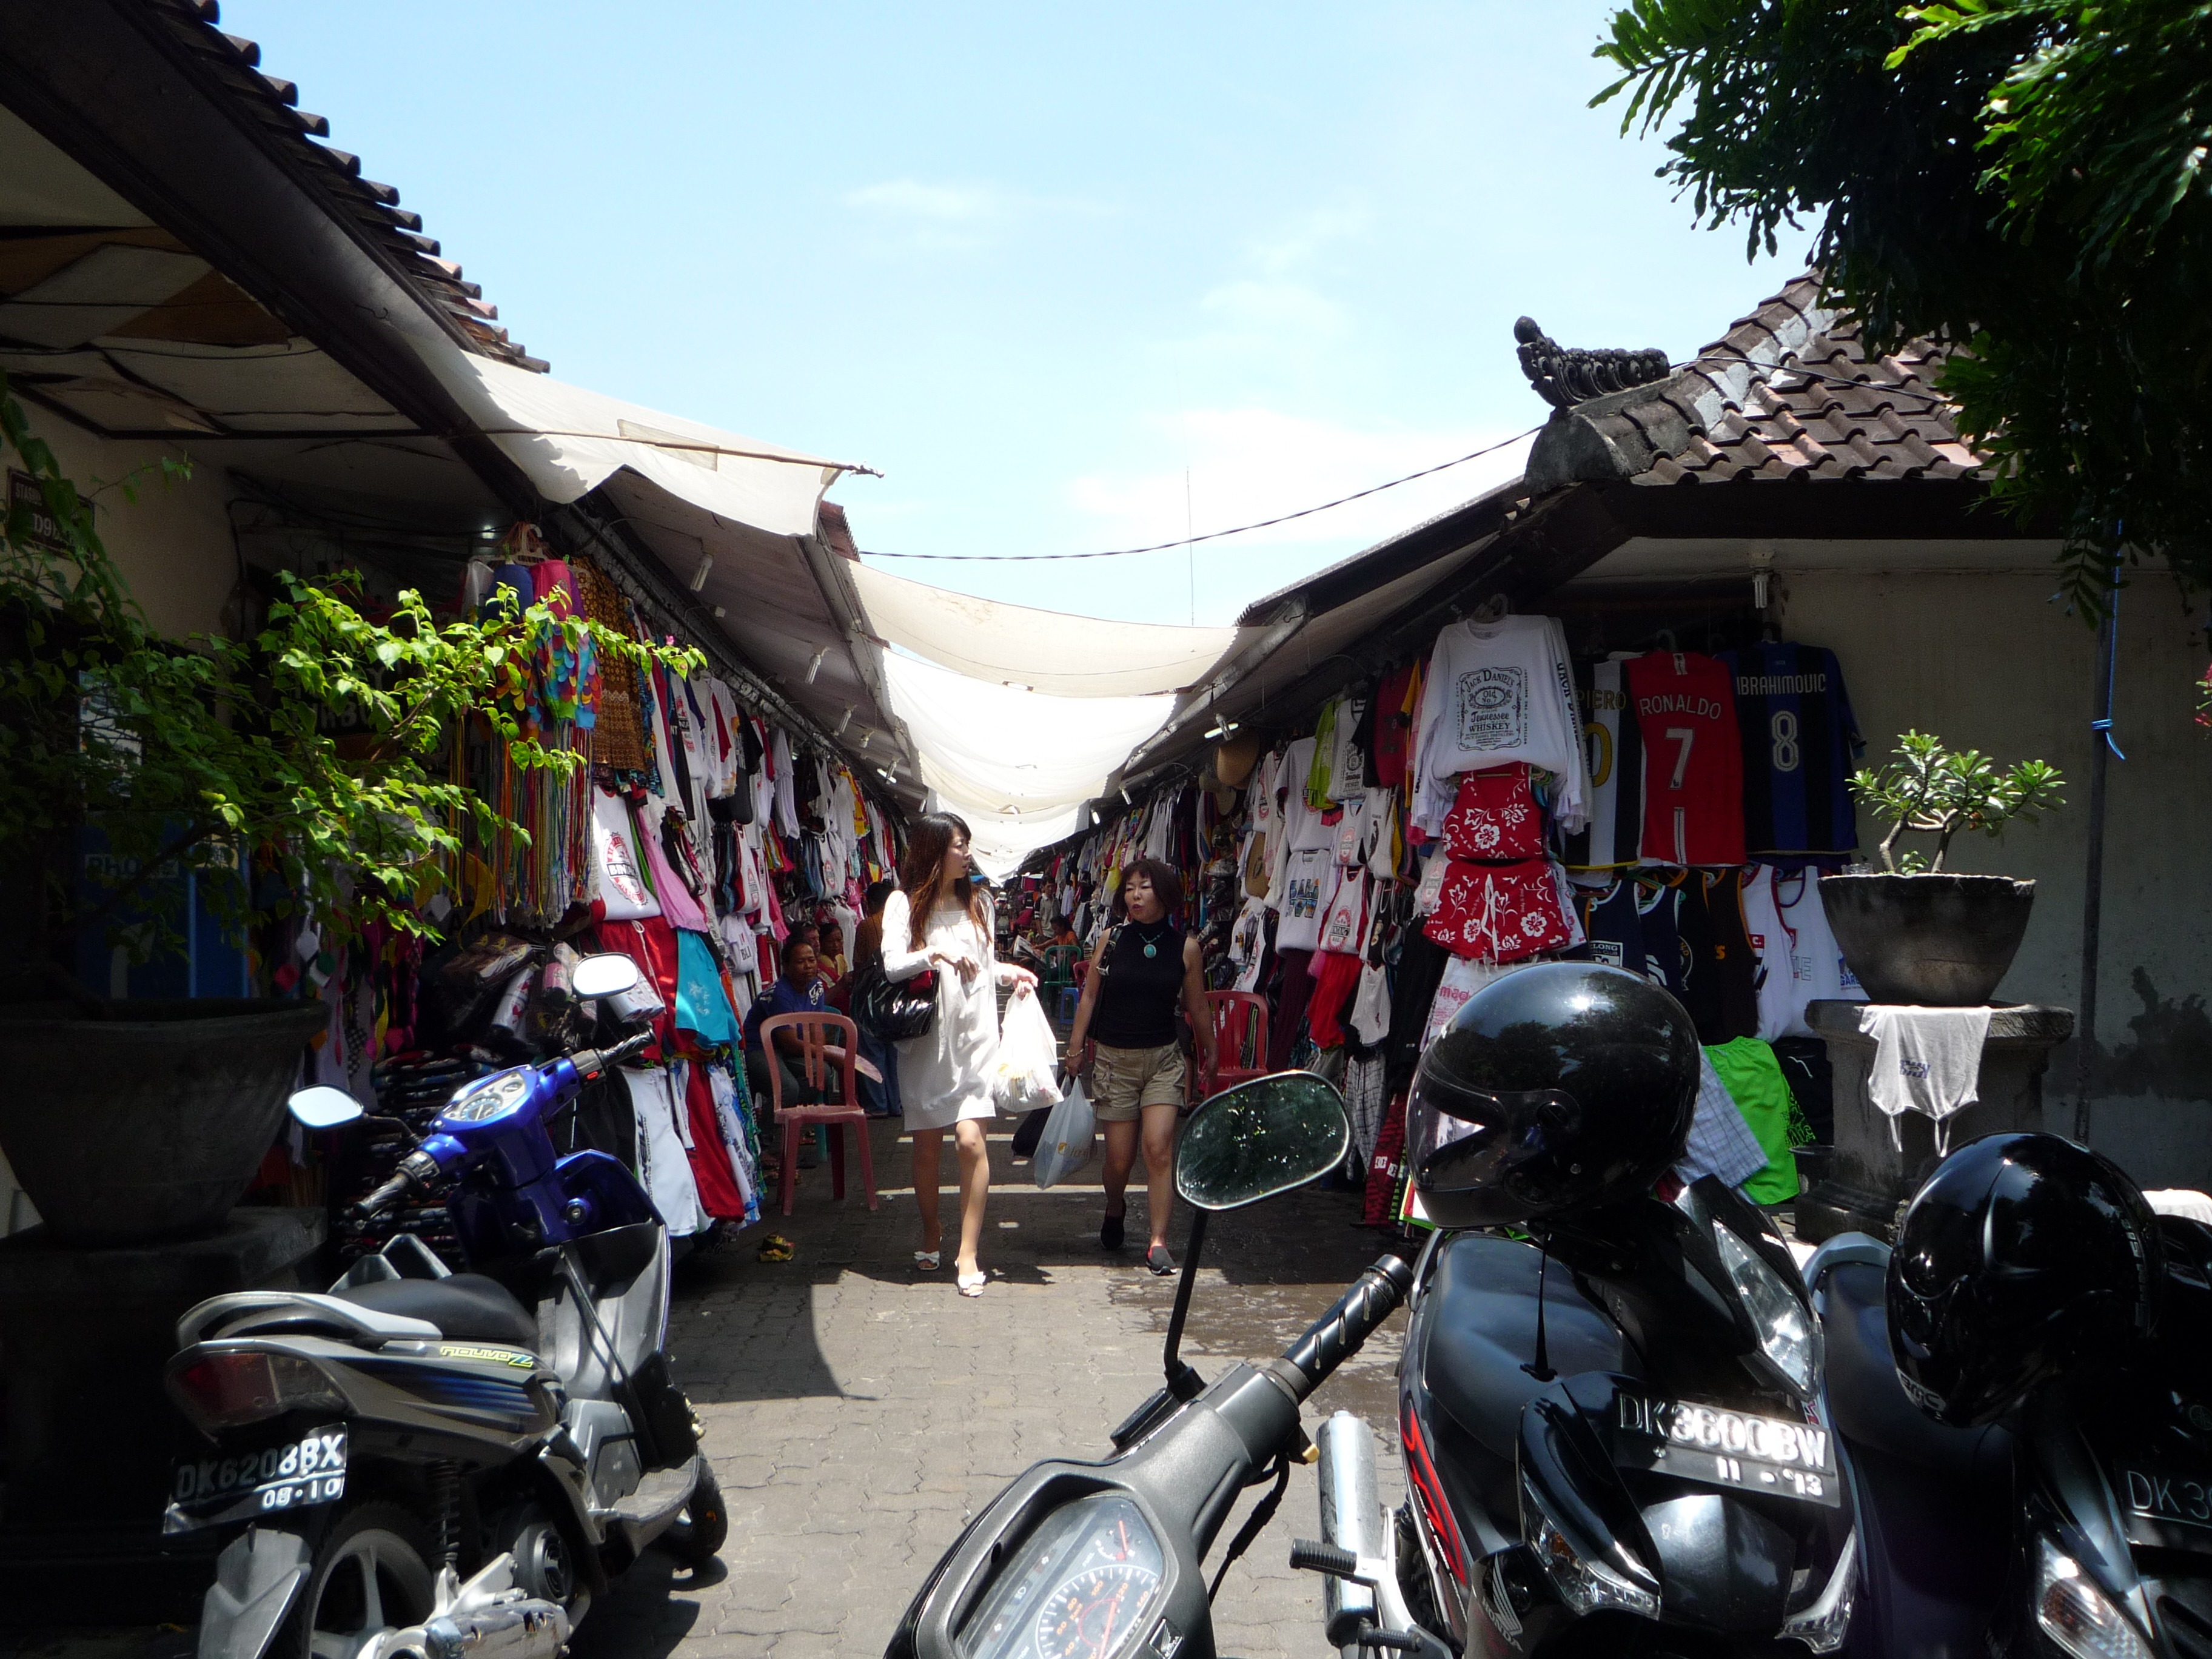
travel, asian, shop, store, vehicle, asia, market, shopping, tourism, cycling, culture, indonesia, traditional, bali, local shopping